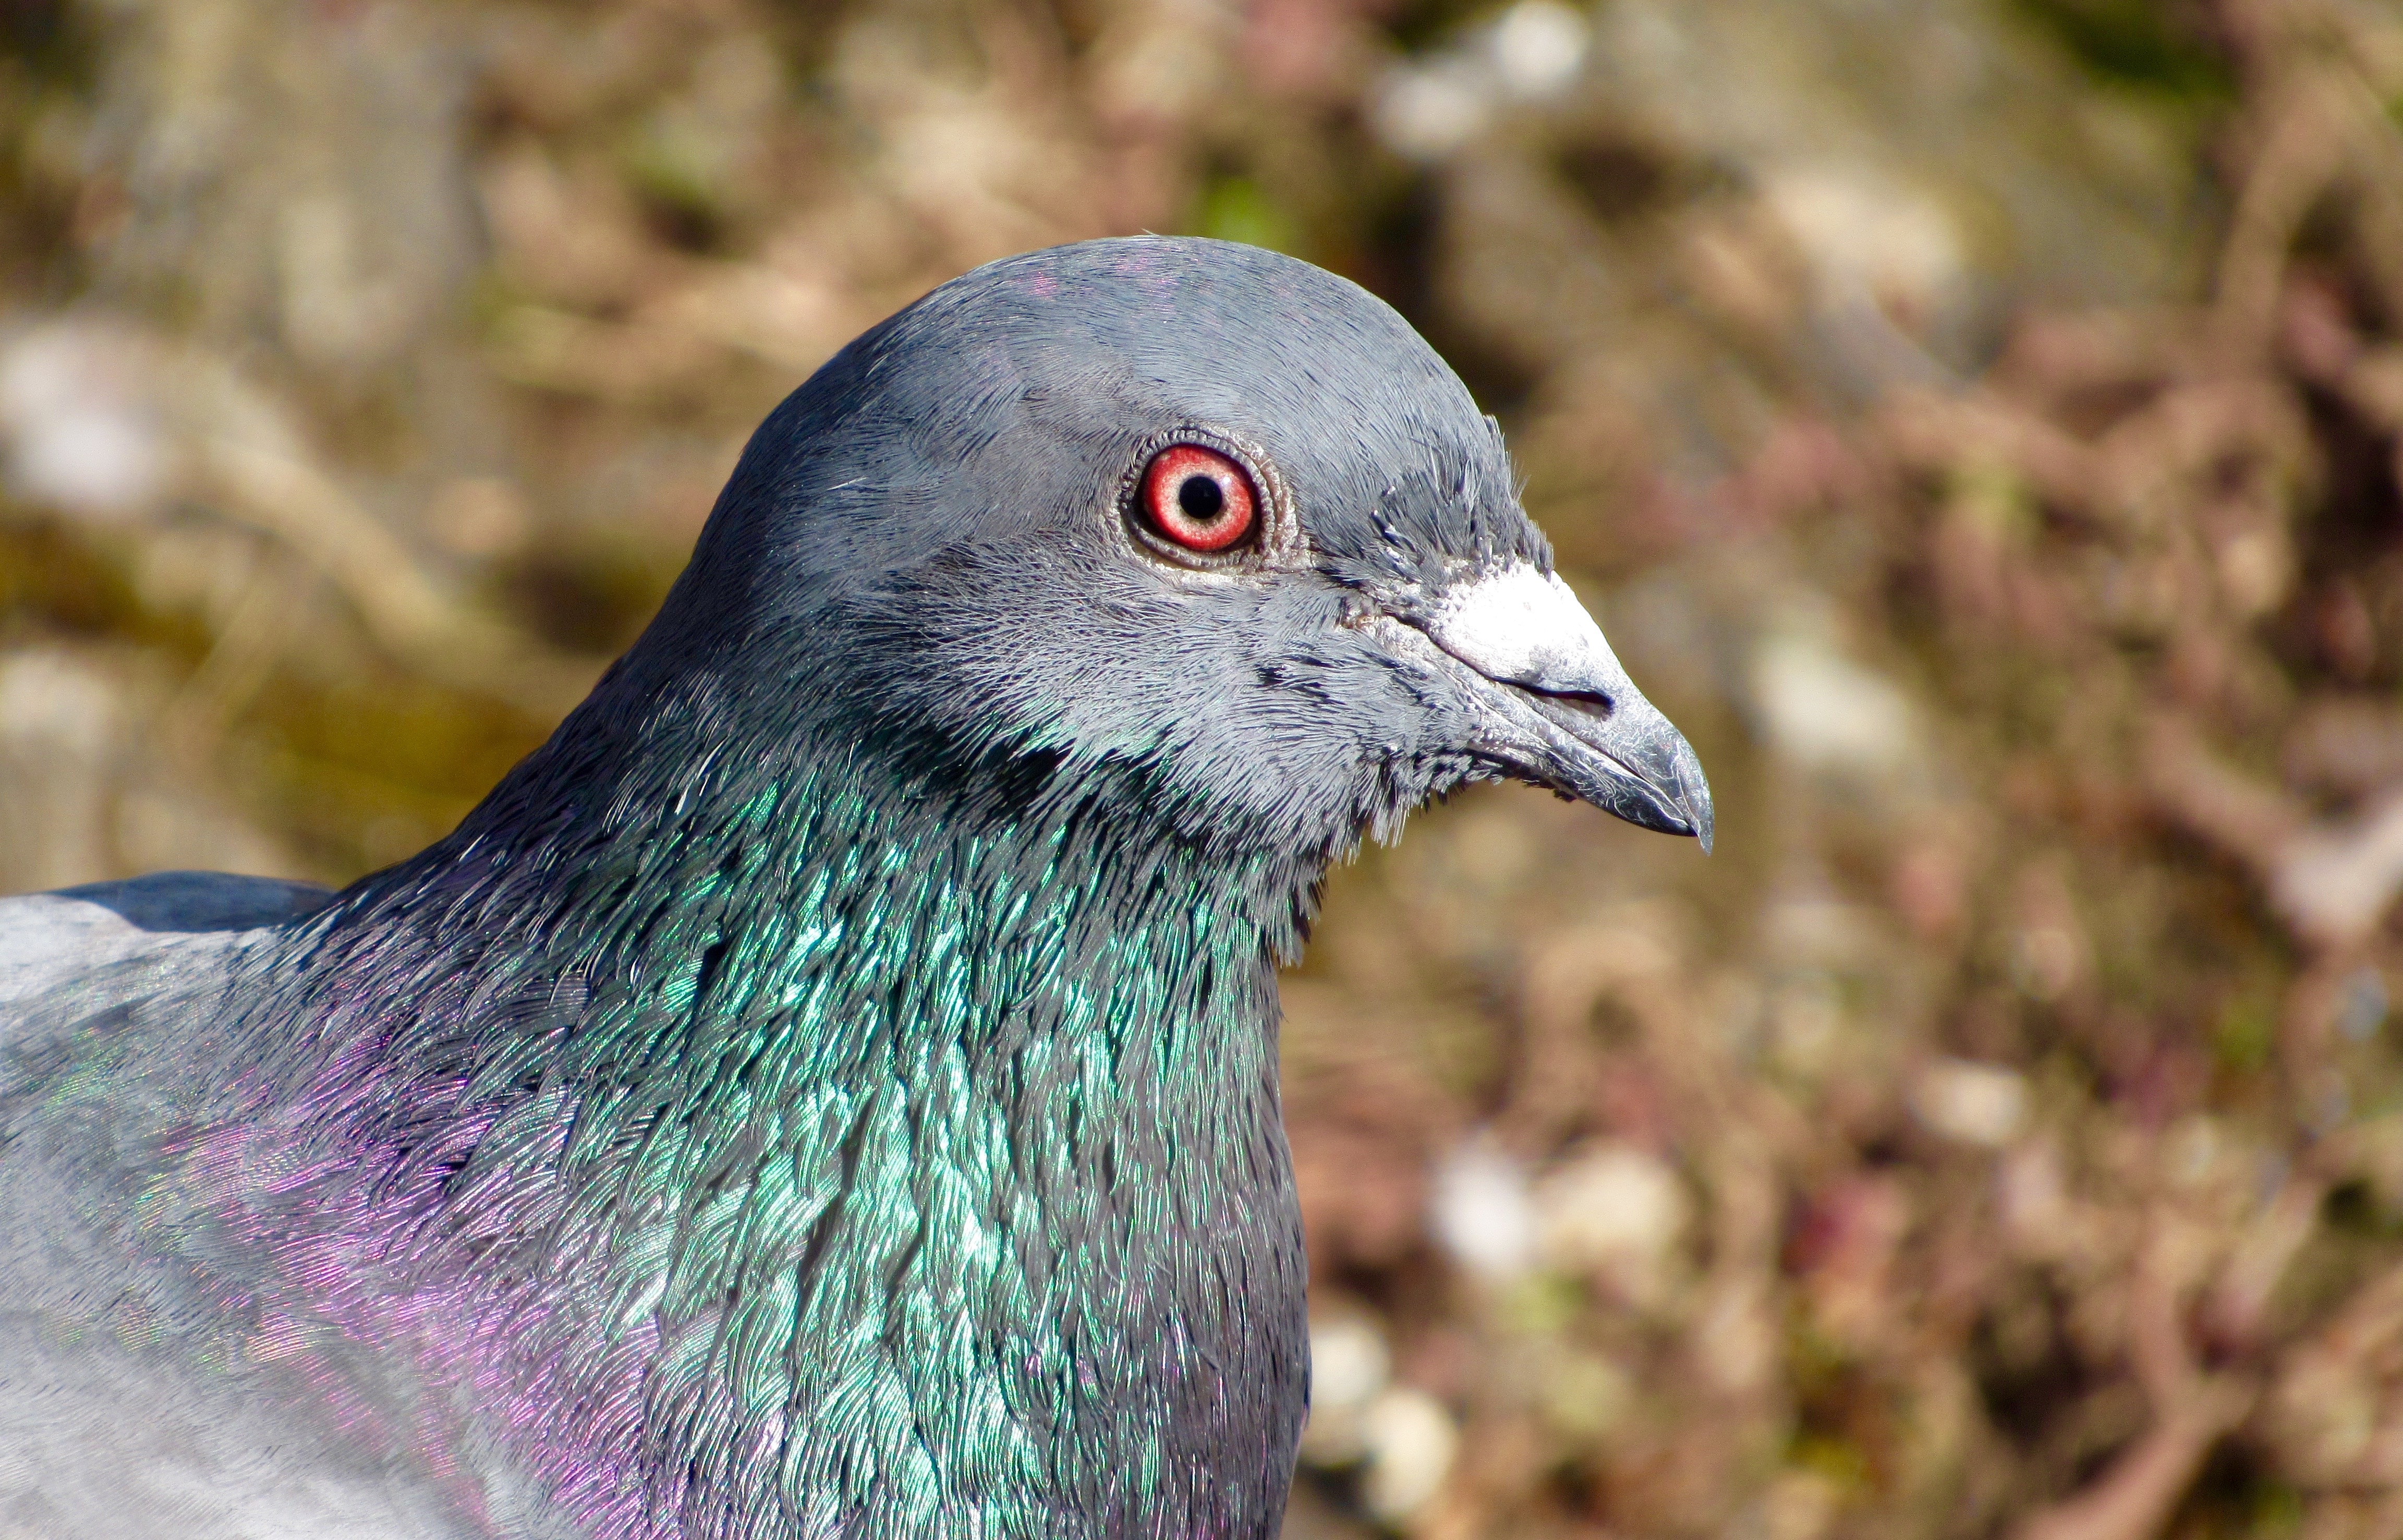
nature, bird, animal, wildlife, beak, gray, closeup, feather, fauna, close up, grey, pigeon, eye, vertebrate, feathered, perching bird, pigeons and doves, stock dove